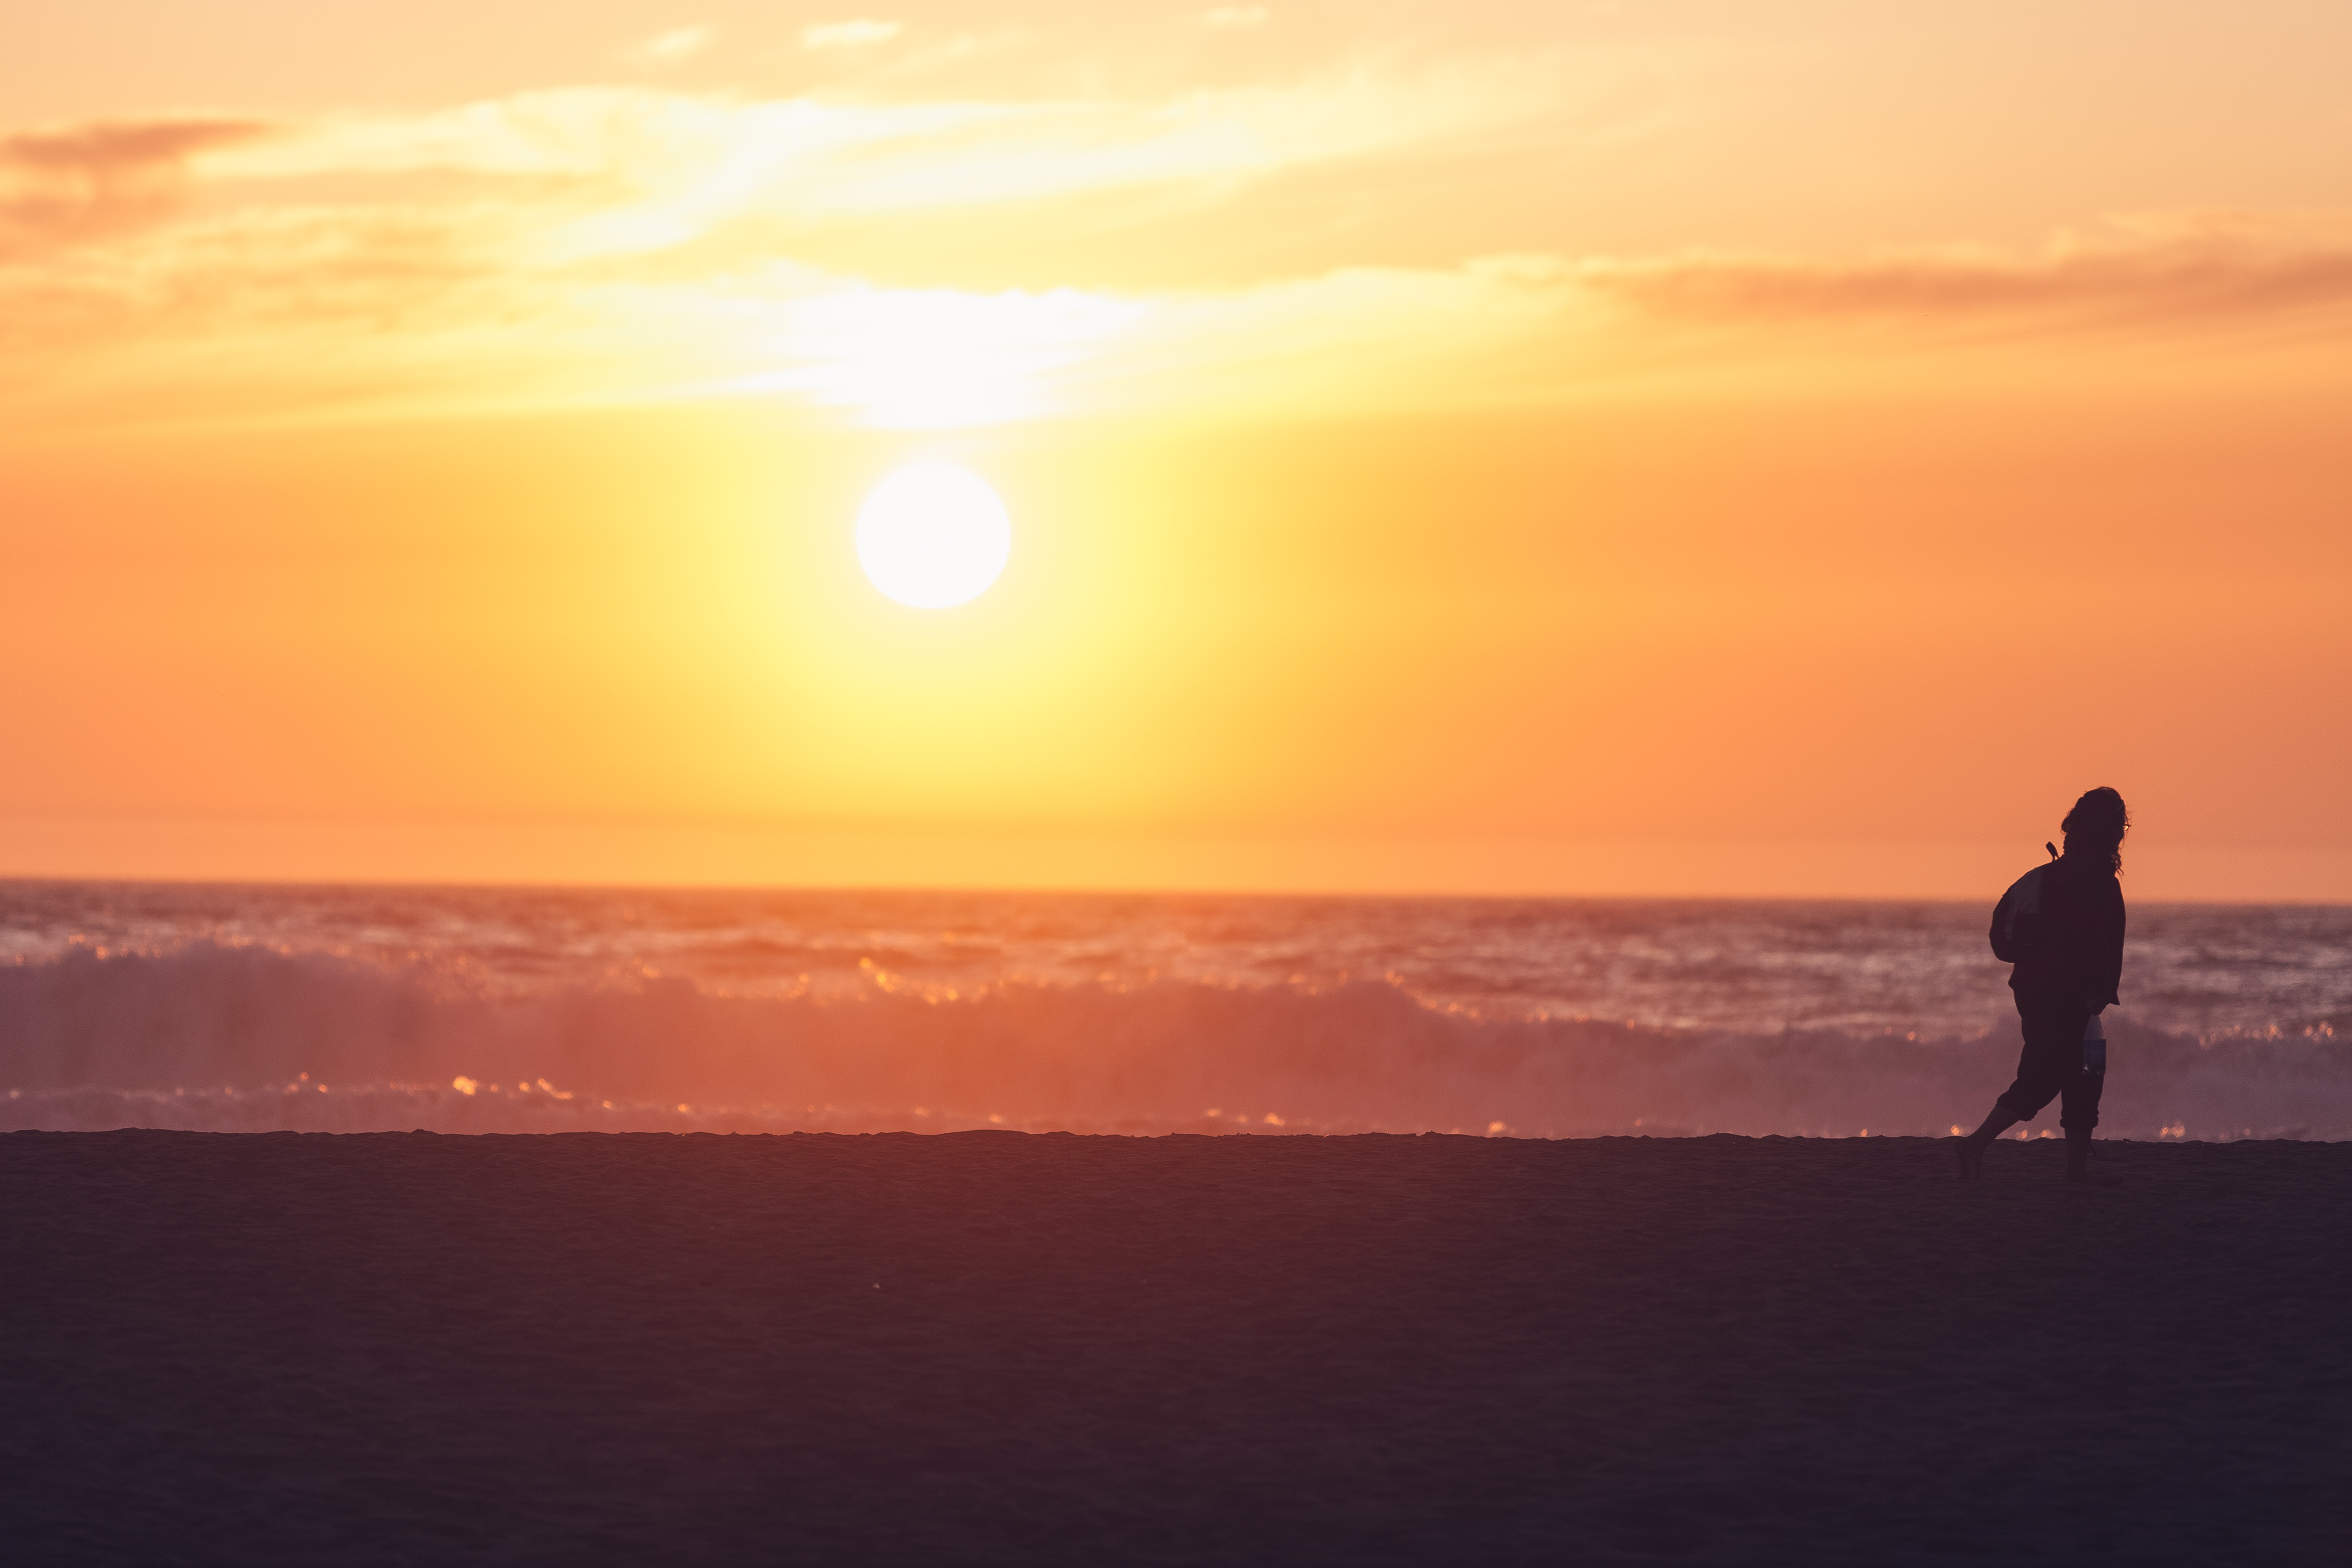
beach, sea, coast, ocean, horizon, cloud, sky, sun, sunrise, sunset, sunlight, morning, shore, wave, dawn, dusk, evening, afterglow, atmospheric phenomenon, wind wave